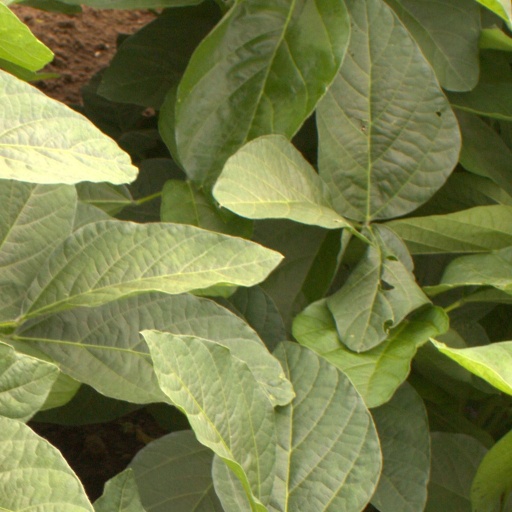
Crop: soybean